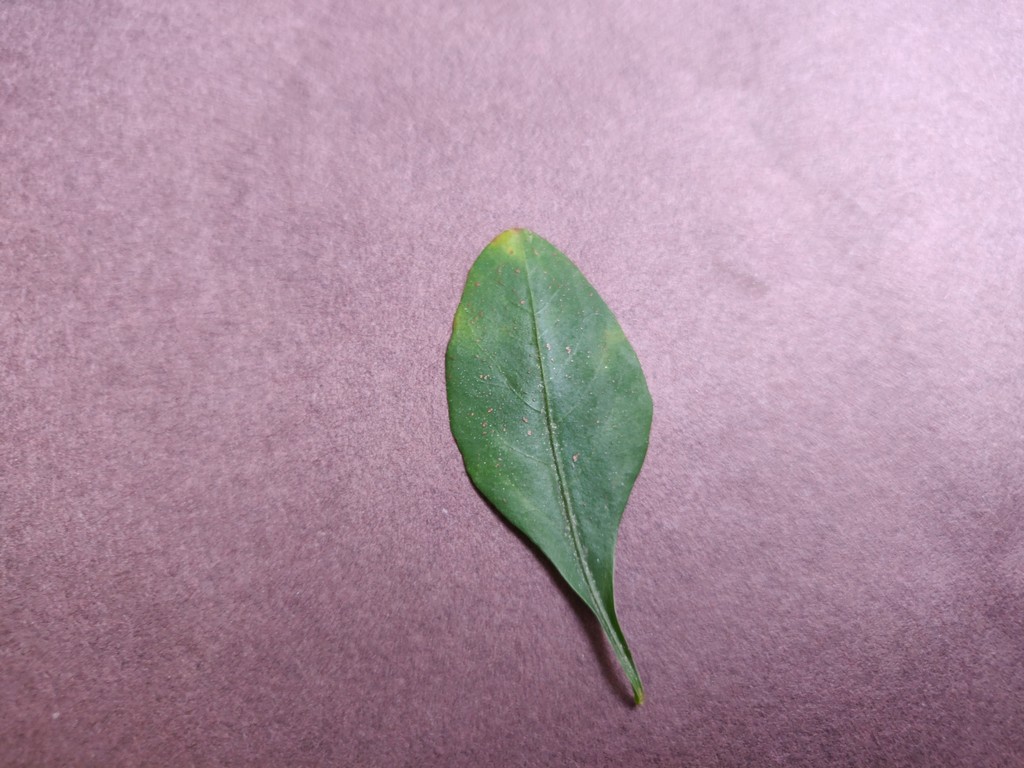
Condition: Unhealthy
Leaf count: single
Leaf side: front